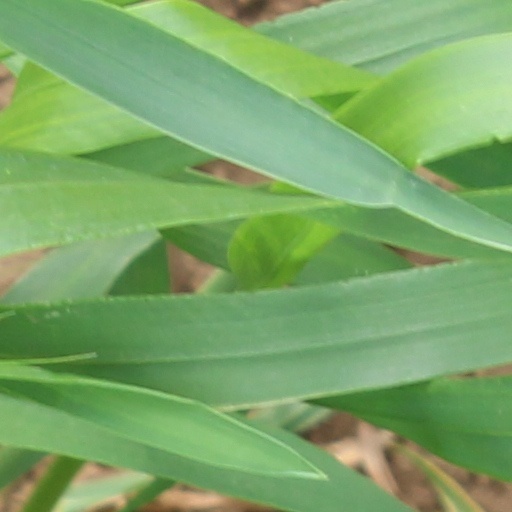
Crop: wheat